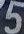
Number: 5